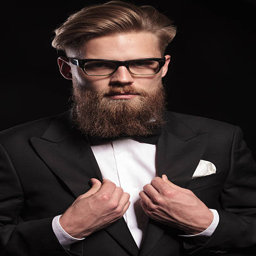
close up picture of a business man fixing his collar